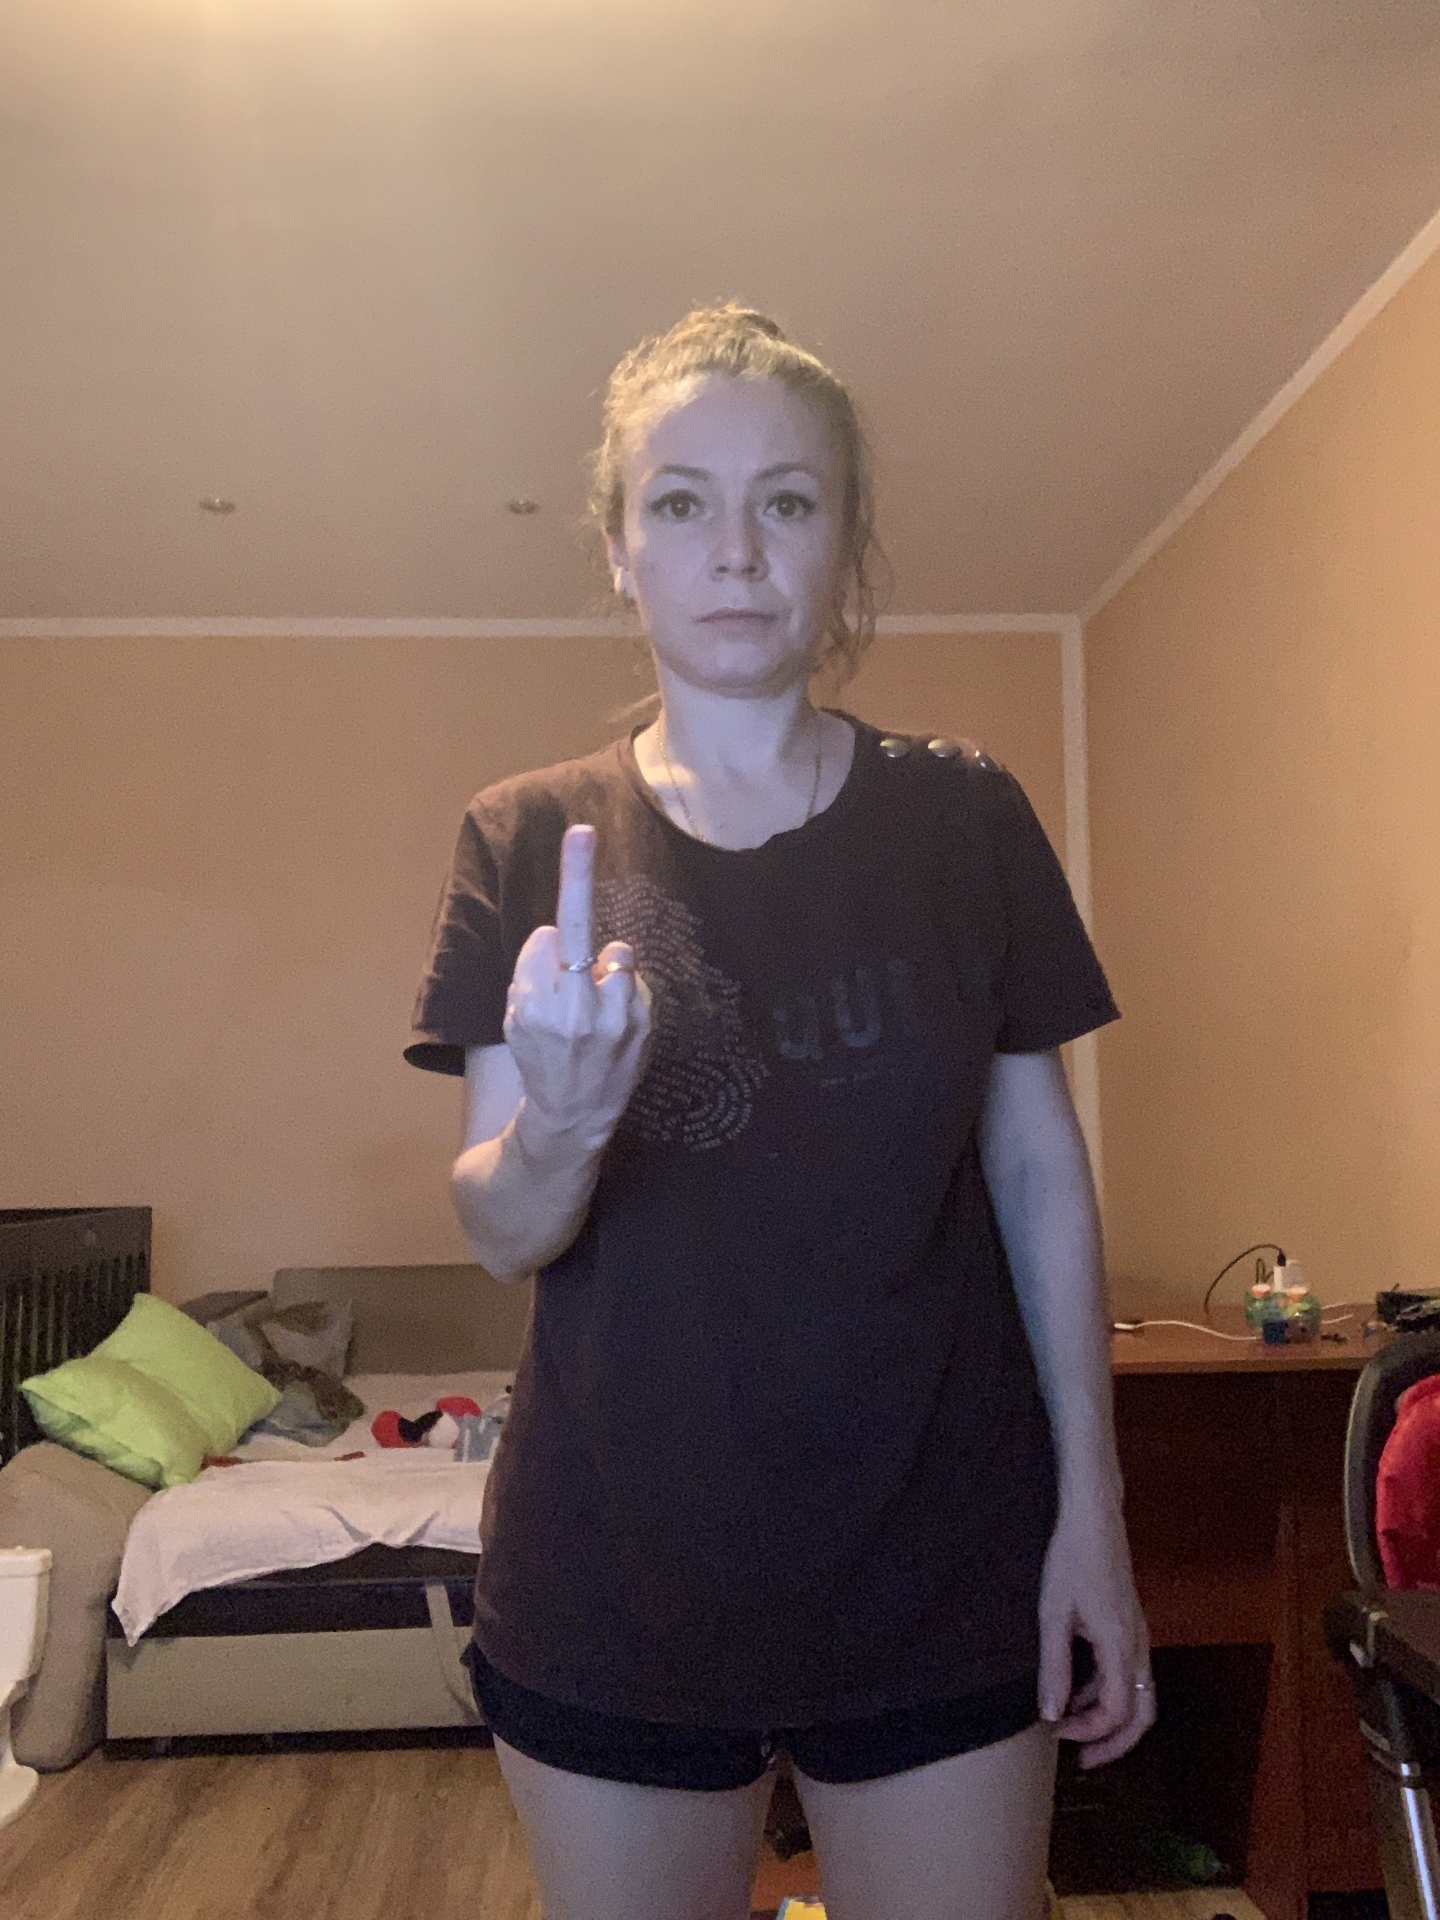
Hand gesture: middle_finger